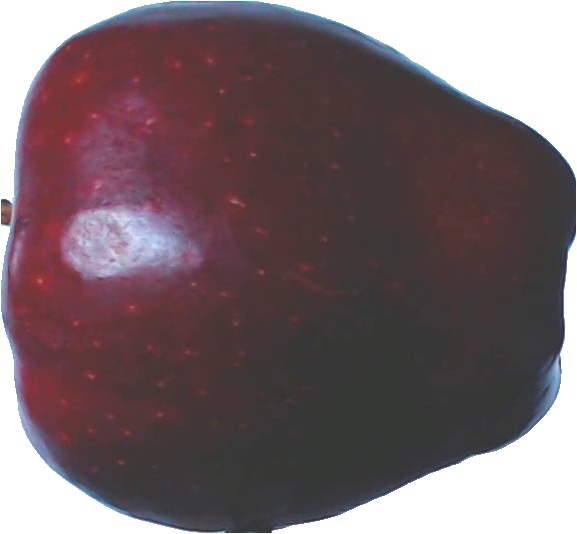
Label: apple_red_delicios_1